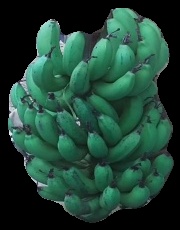
Variety: pachbale
Grade: grade3